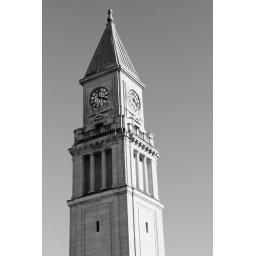
The old train station this clock towers over is now a liquor store outlet.